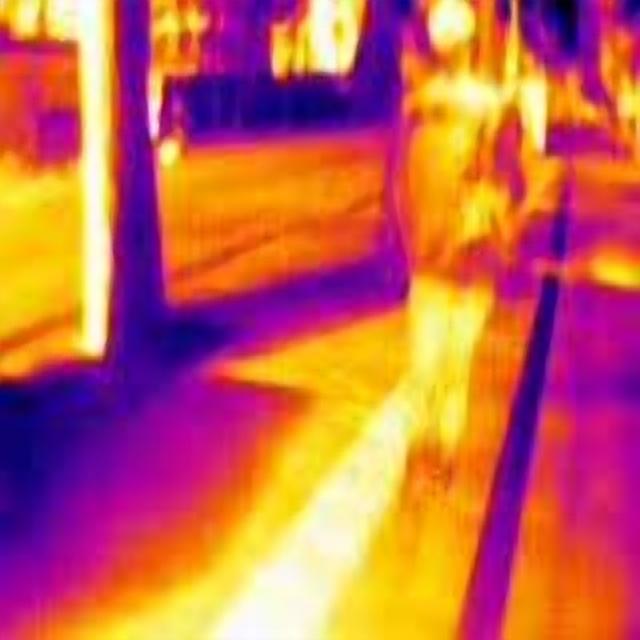
Detected objects:
label: person